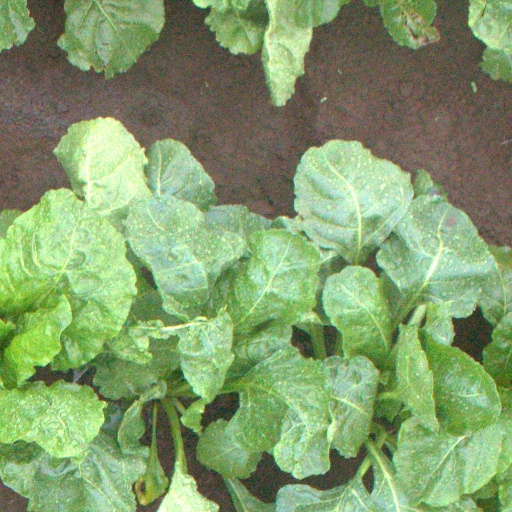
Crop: sugar beet